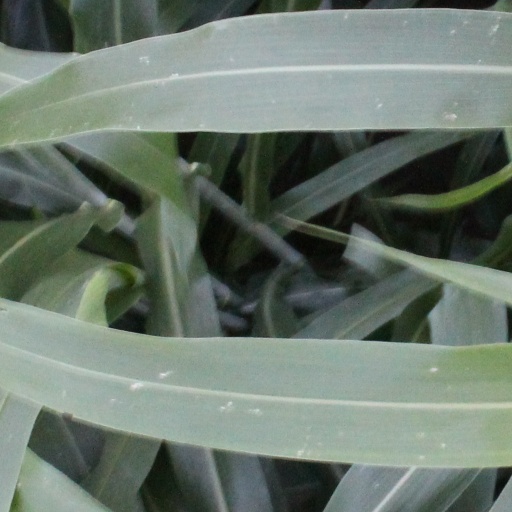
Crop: sorghum